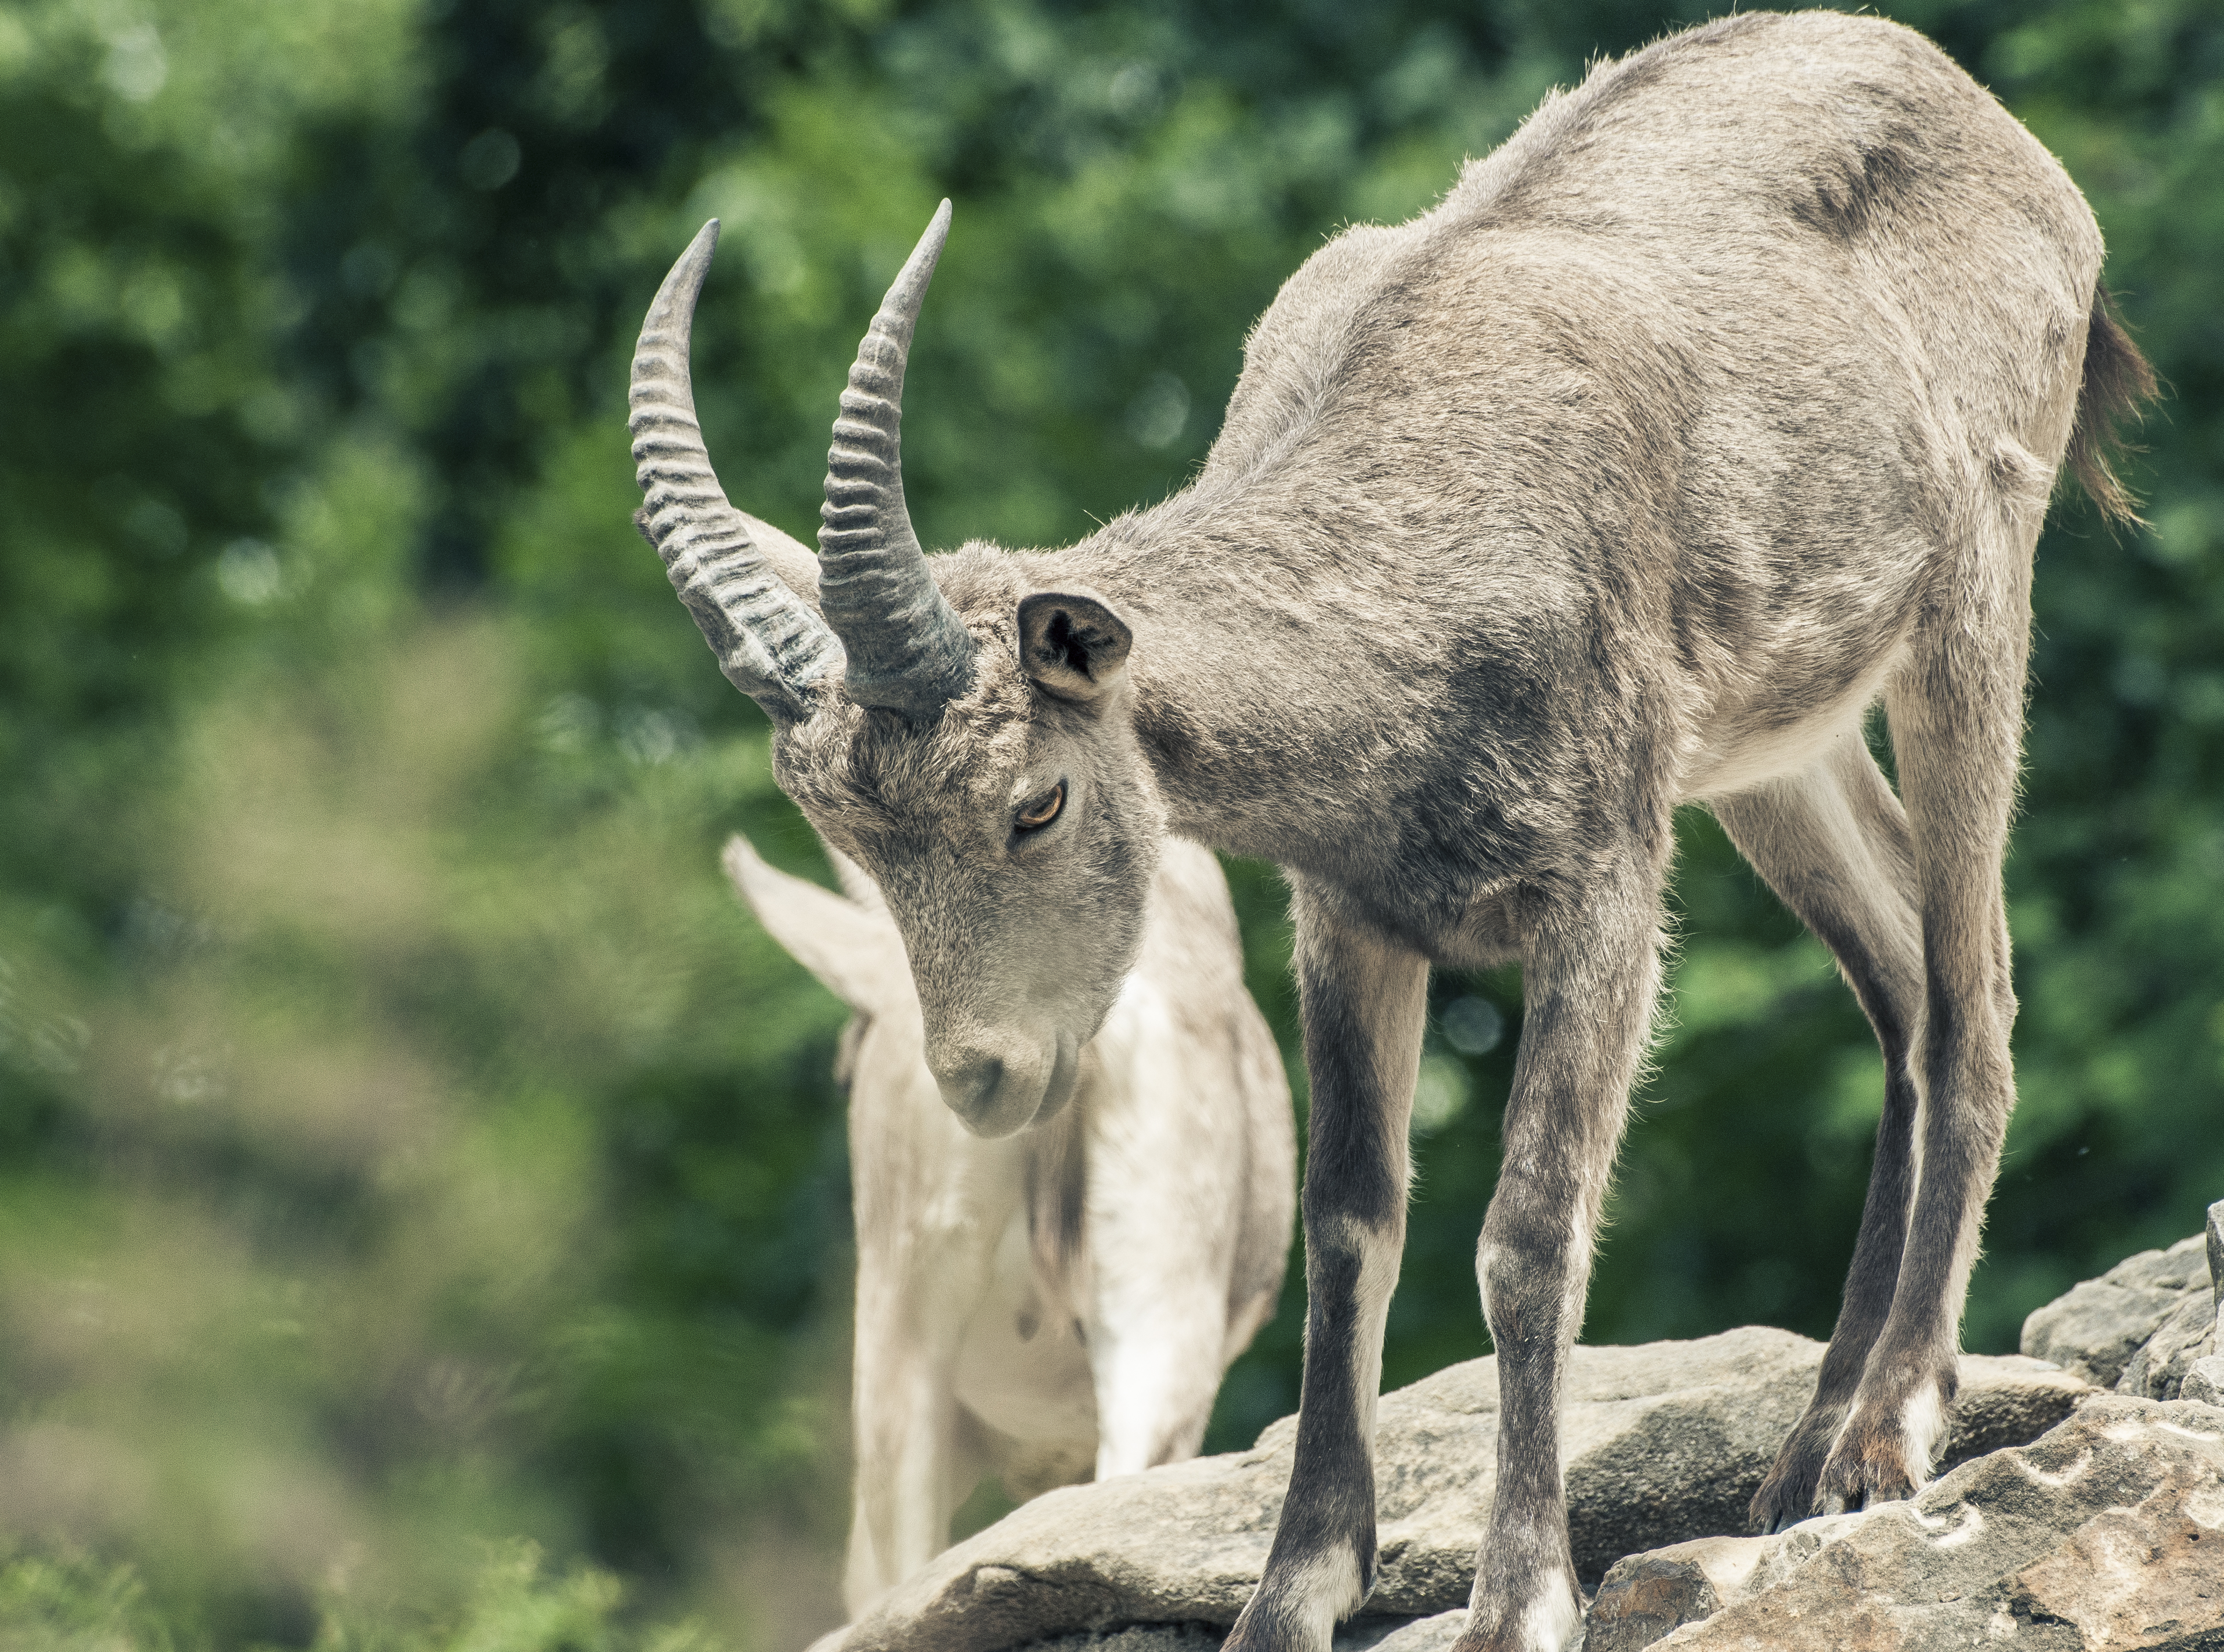
wildlife, deer, zoo, horn, mammal, fauna, vertebrate, bighorn, white tailed deer